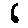
Label: 6